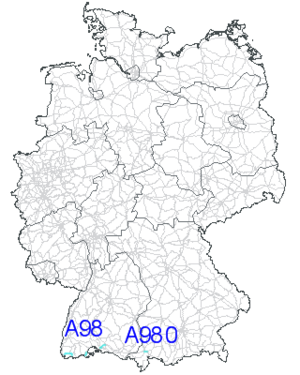
carte de l'Allemagne avec les autoroutes A98 et A980 Italiano: carta della Germania con le autostrade A98 e A980
La Bundesautobahn 98 est une autoroute située dans le Bade-Wurtemberg et mesurant 29 kilomètres. Elle est divisée en 2 parties, une située entre l'A5 à Weil am Rhein et l'A 861 à Eichsel.